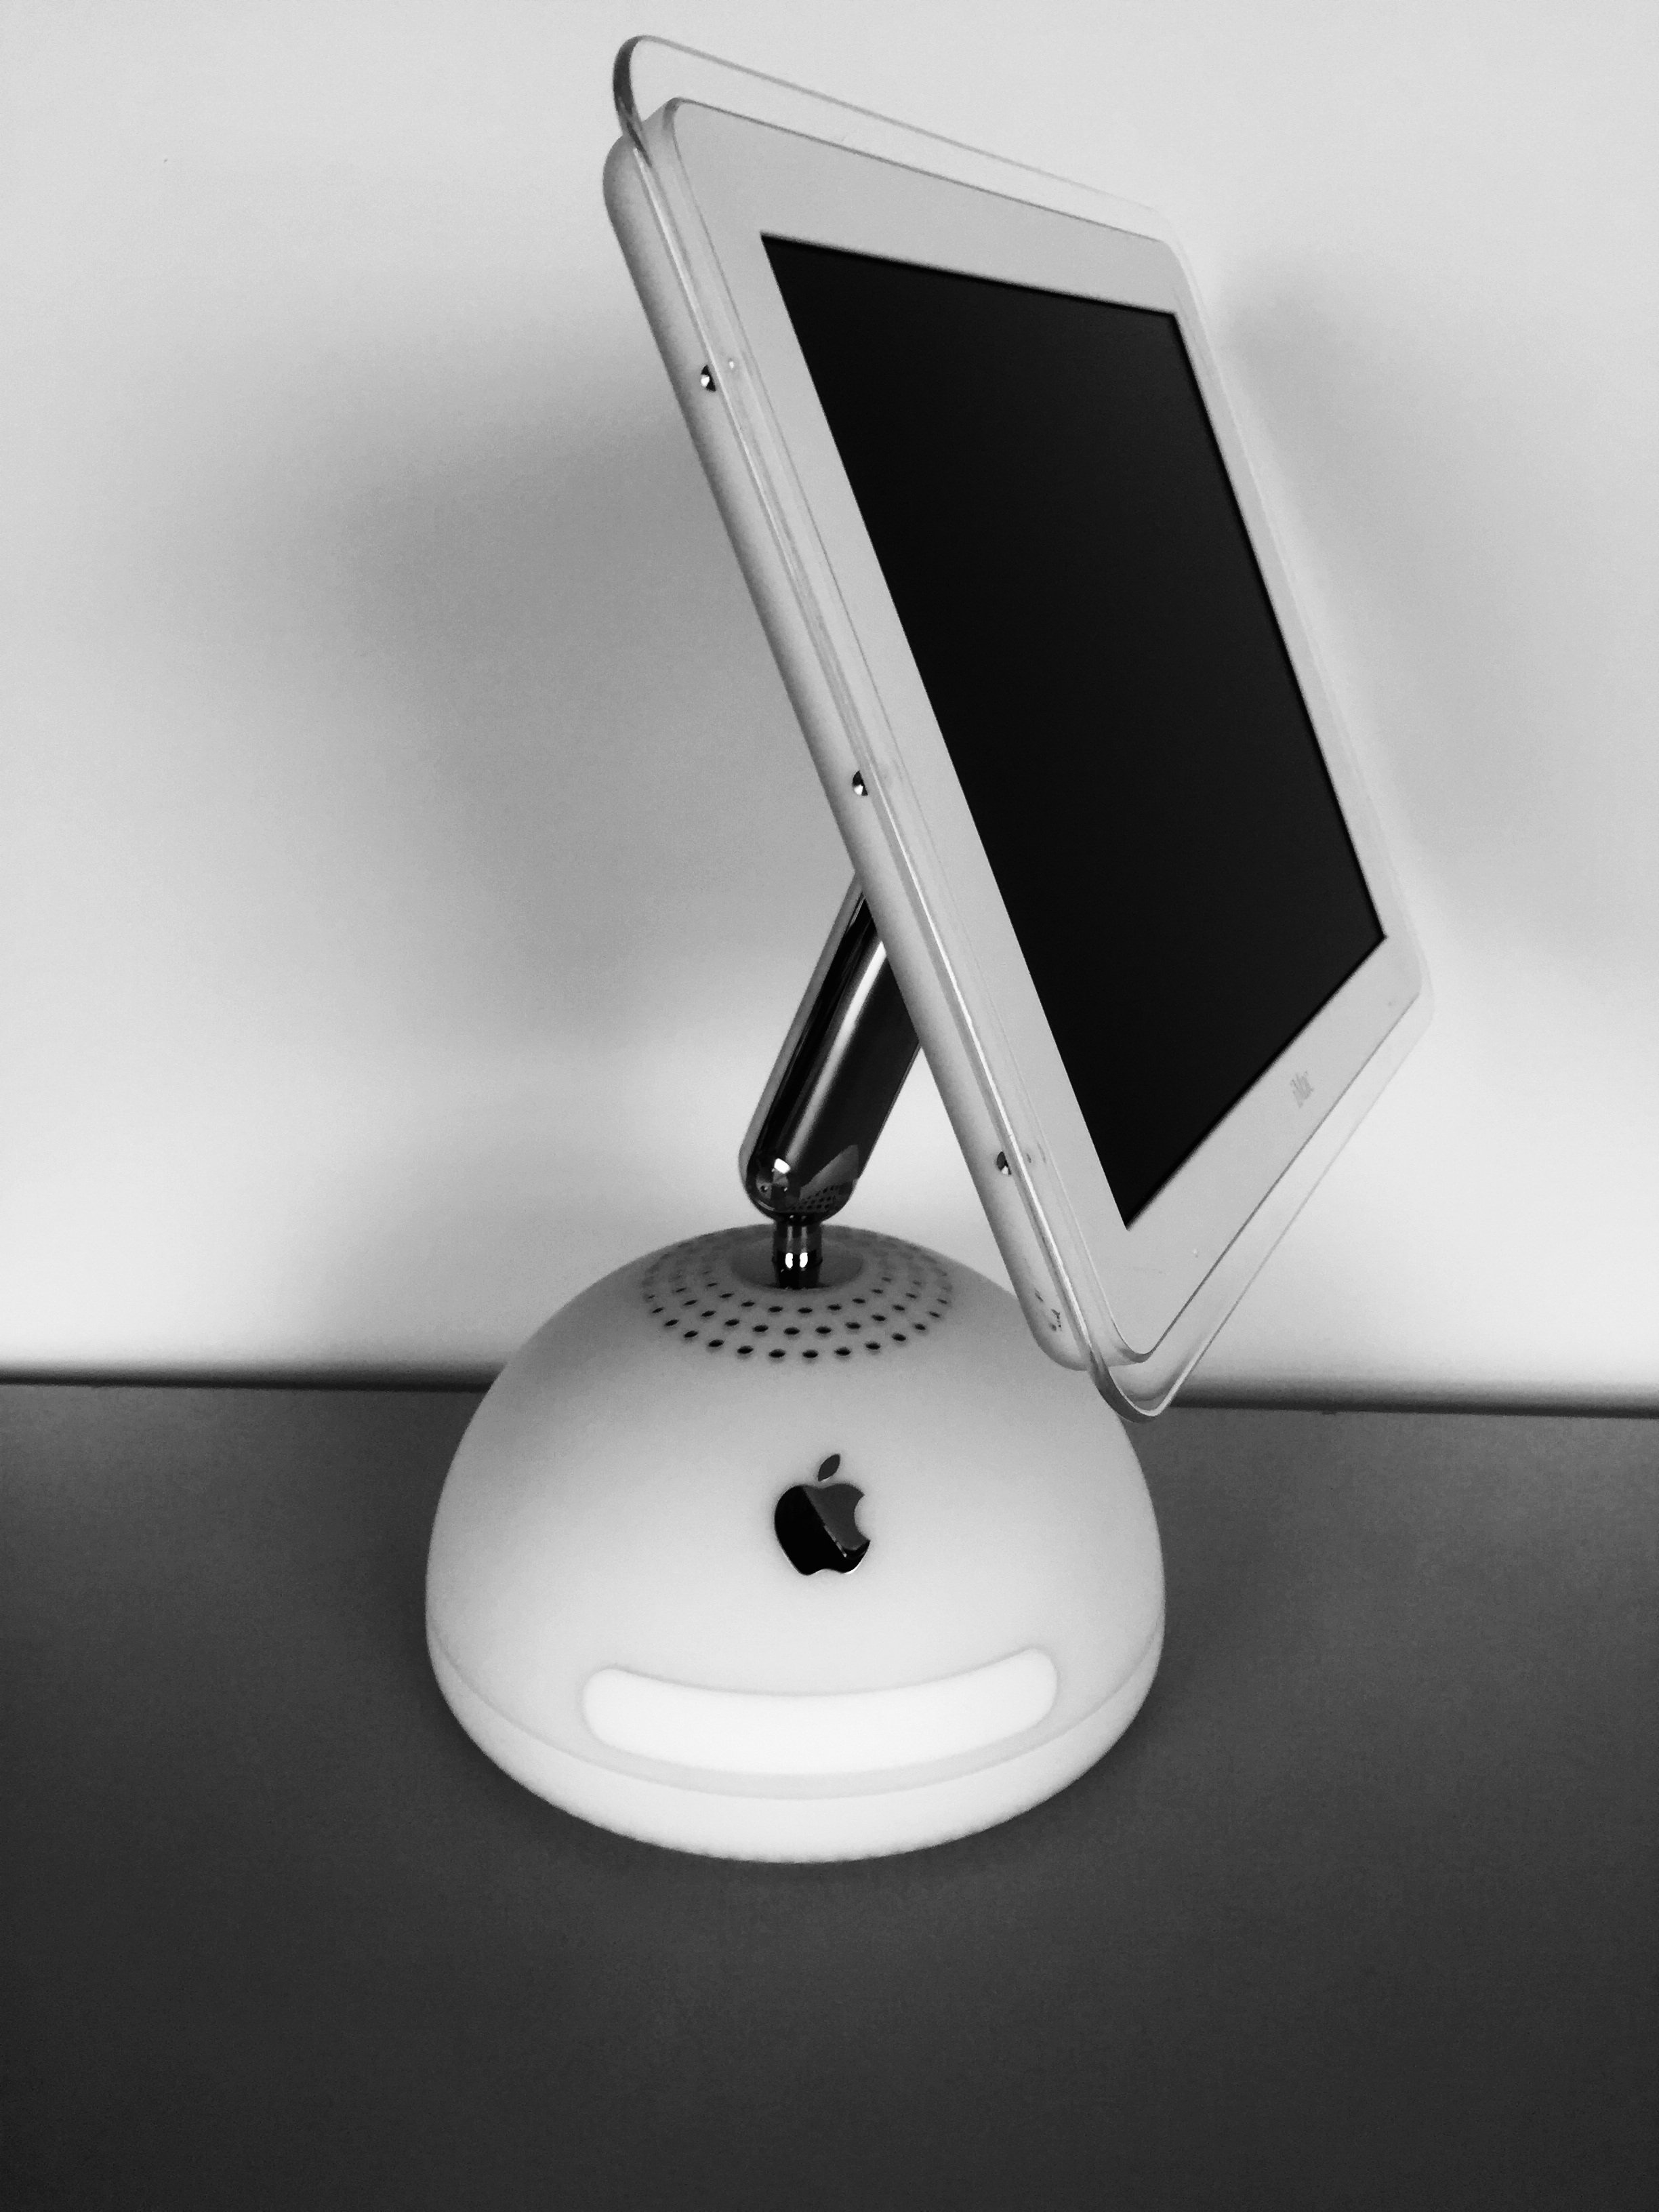
computer, mac, screen, apple, technology, white, desktop, gadget, lamp, lighting, device, monitor, product, electronics, imac, design, display, pc, multimedia, macintosh, computer monitor